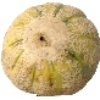
Label: cantaloupe